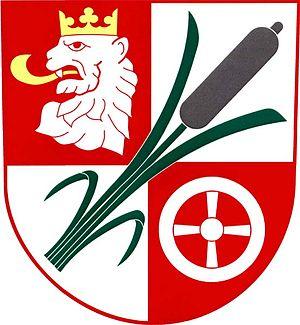
Střítež est une commune du district de Jihlava, dans la région de Vysočina, en République tchèque. Sa population s'élevait à 436 habitants en 2018.